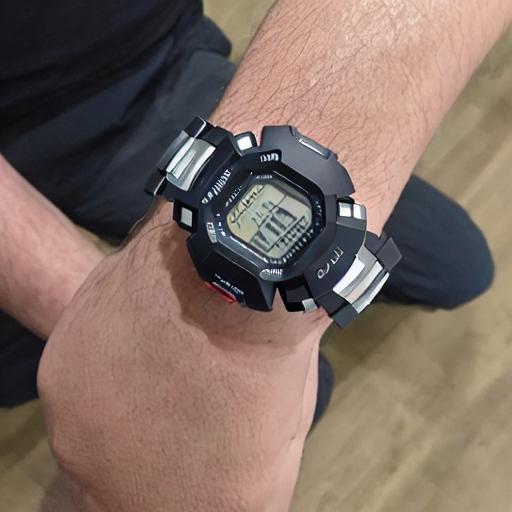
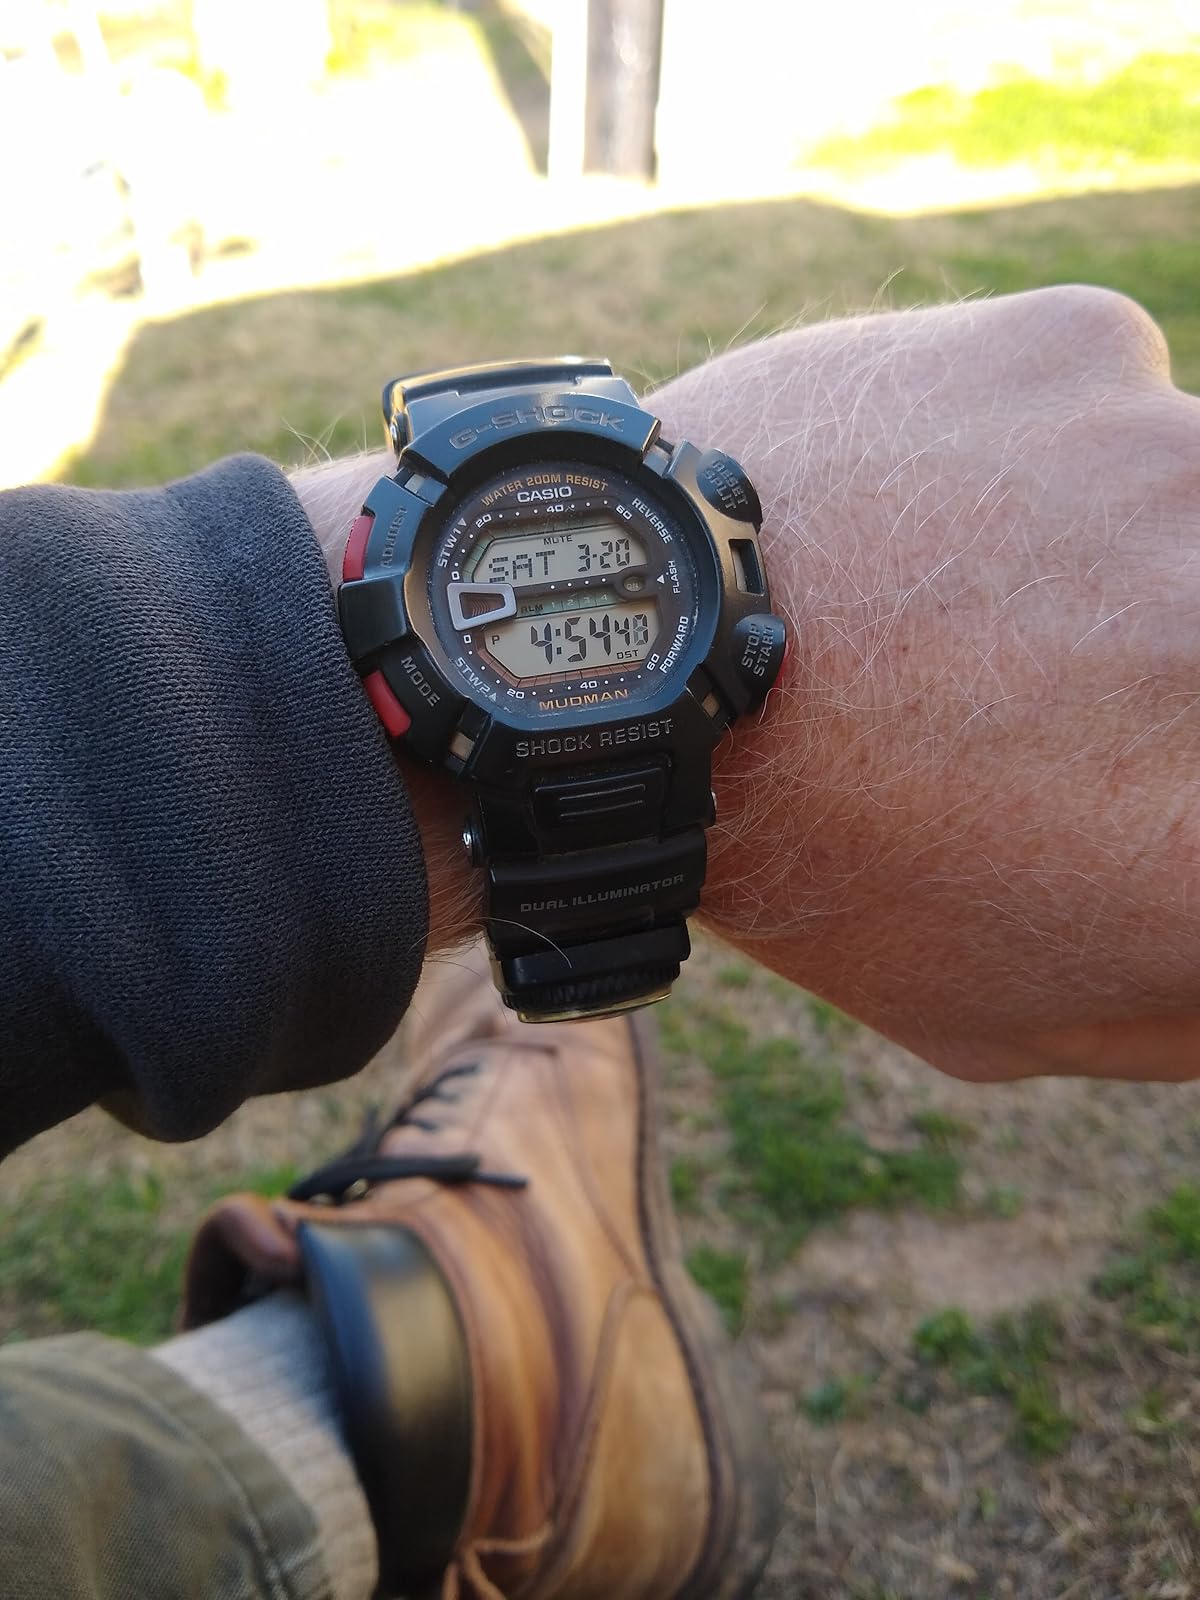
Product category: accessories_watch
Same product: no